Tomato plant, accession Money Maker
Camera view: vertical (180 deg); turntable rotation: 60 degrees
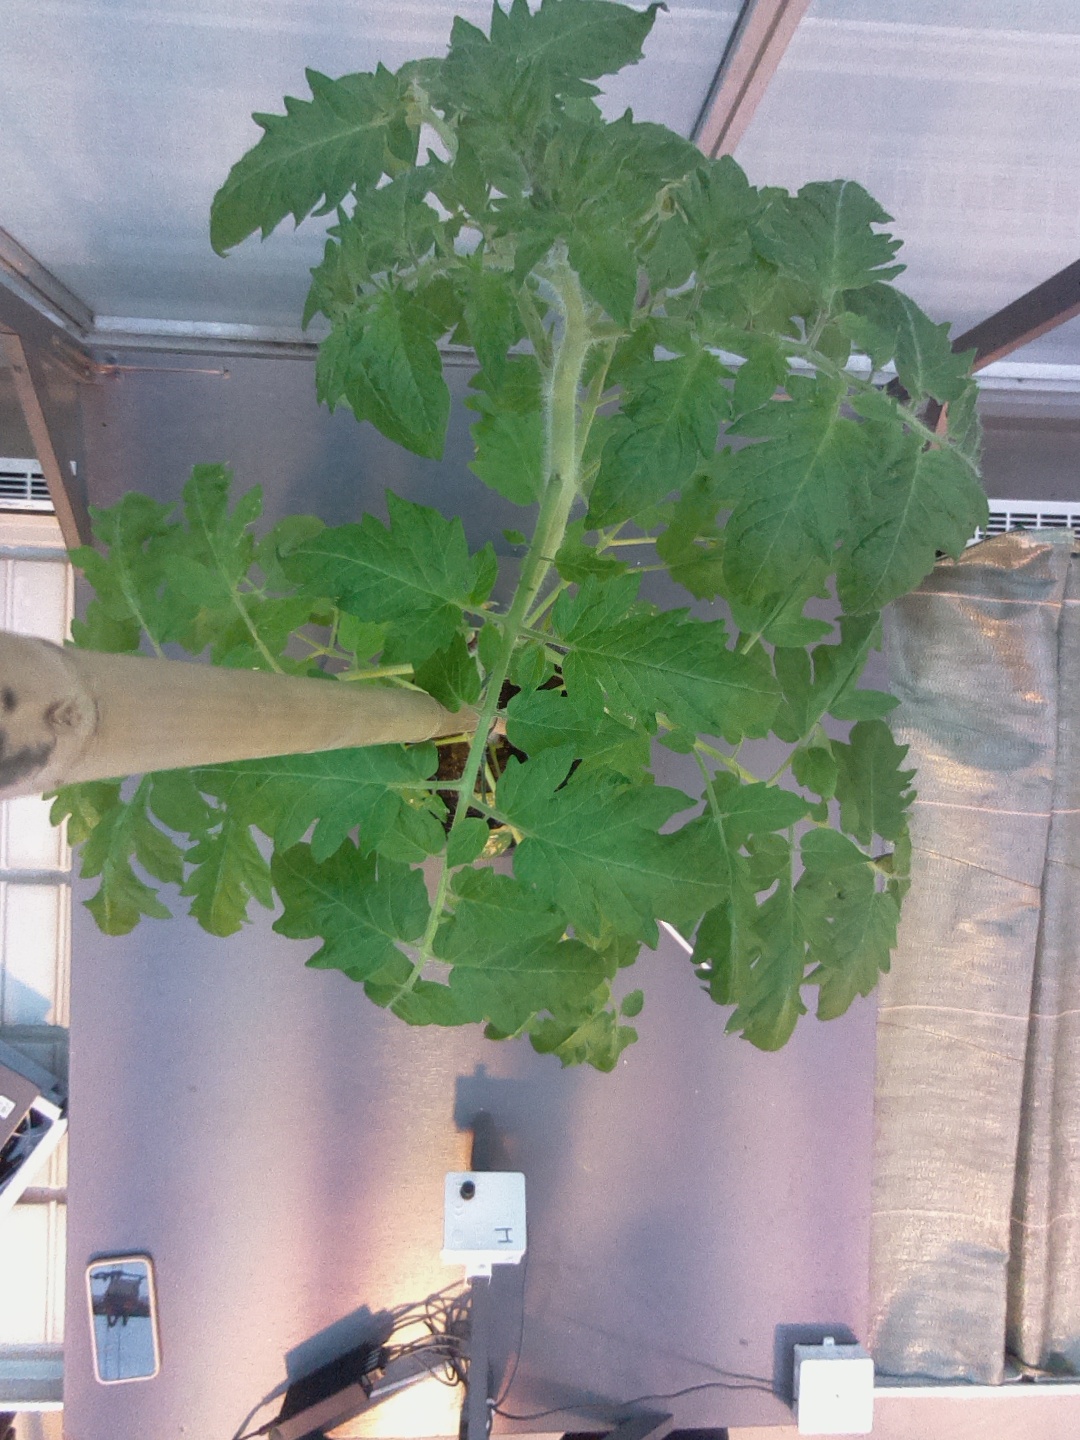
BBCH growth stage 65: Full flowering, 50%-60% of flowers open, first petals falling